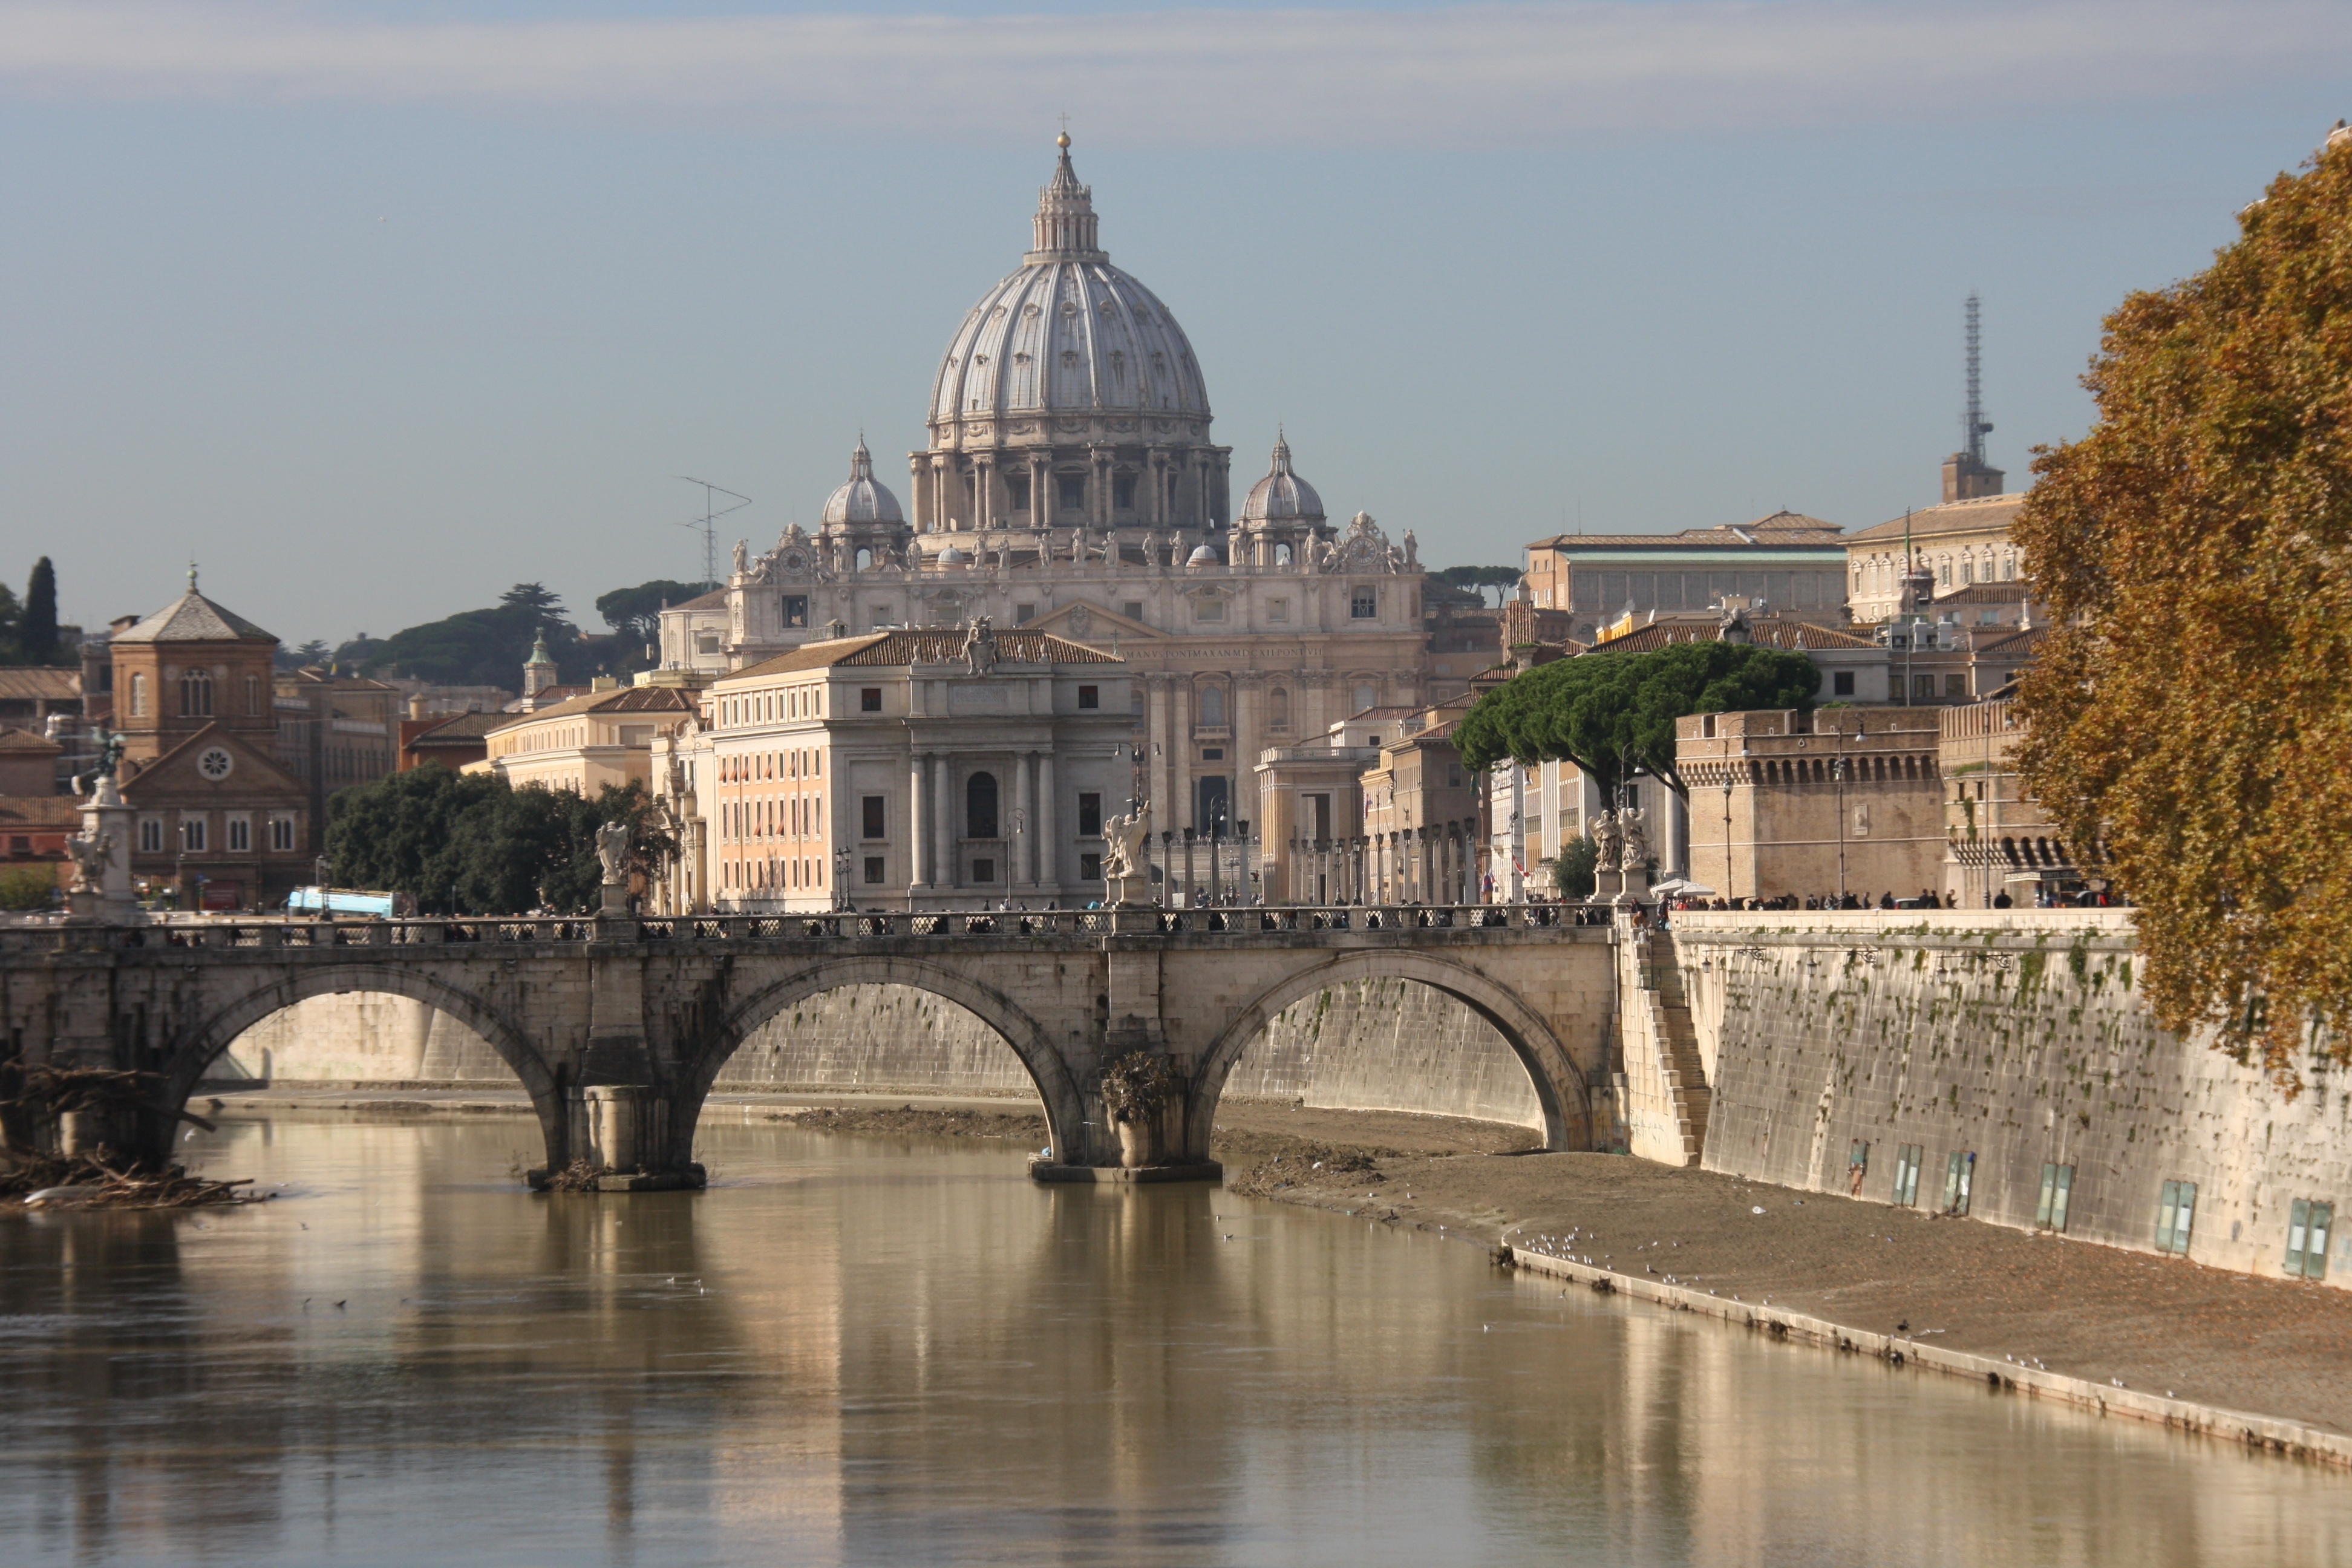
architecture, bridge, chateau, palace, city, river, cityscape, reflection, plaza, landmark, italy, tourism, waterway, rome, tiber, st peter's basilica, views of the city, buildings italy, human settlement